Gurnard Bay

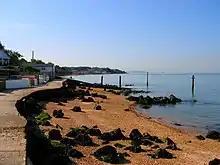

On the former land to the west of Gurnard Marsh was one of the island's main harbours for "common passage" to the mainland. Protecting the harbour stood Gurnard Fort, built around 1600, however by the 17th century it was abandoned as Cowes had then rapidly grown to be the main commercial port for the island. The remains of the fort were rediscovered in 1864, during an excavation of a Roman villa which stood on the same site, the area on which they stood has now since been destroyed by the sea and lies some distance into the bay.